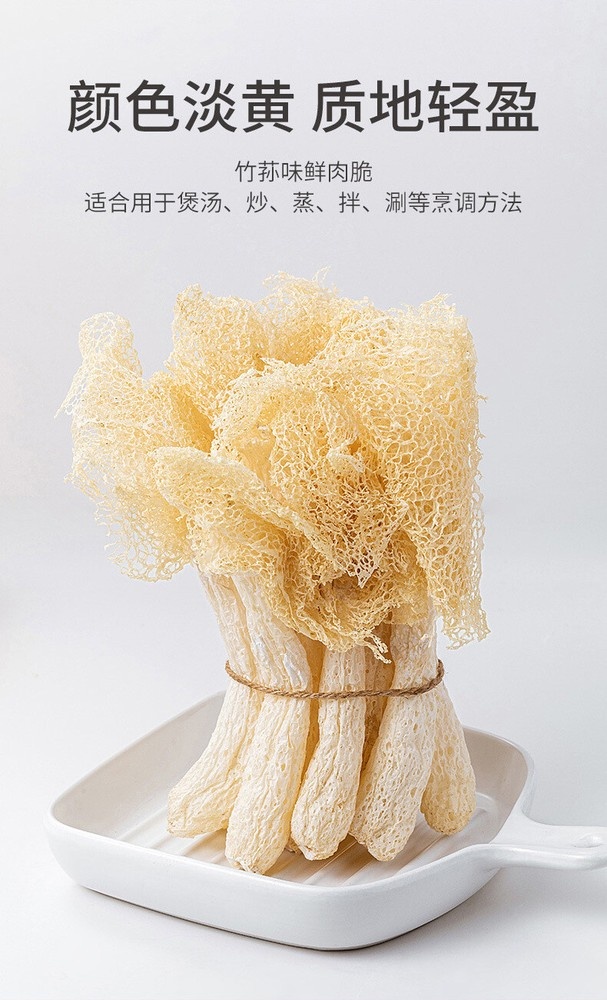
Natural bamboo fungus Moisturizes the lungs, relieves cough and reduces phlegm
Brand: CIFbuy.com
Natural high quality bamboo fungus 竹荪 100g 食用菌菇煲汤火锅食材 润肺止咳化痰，清热利
Category: Food, Beverages & Tobacco > Food Items > Fruits & Vegetables > Fresh & Frozen Vegetables > Mushrooms